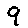
Label: 9